Conrad Brooks

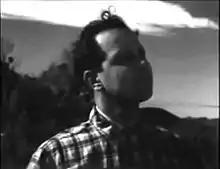
Brooks in "The Beast of Yucca Flats" (1961)

Conrad Brooks (born Conrad Biedrzycki; January 3, 1931 – December 6, 2017) was an American actor. He was known for his many appearances in the 1950s films of cult director Ed Wood.